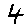
Label: 4